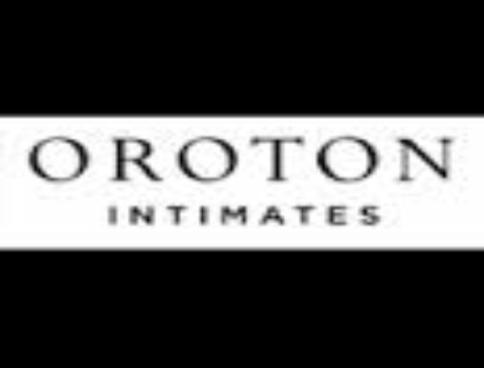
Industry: Clothes